Horn of Africa

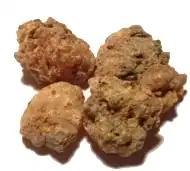
Myrrh, a common resin in the Horn

The Horn of Africa is almost equidistant from the equator and the Tropic of Cancer. It consists chiefly of mountains uplifted through the formation of the Great Rift Valley, a fissure in the Earth's crust extending from Turkey to Mozambique and marking the separation of the African and Arabian tectonic plates. Mostly mountainous, the region arose through faults resulting from the Rift Valley.